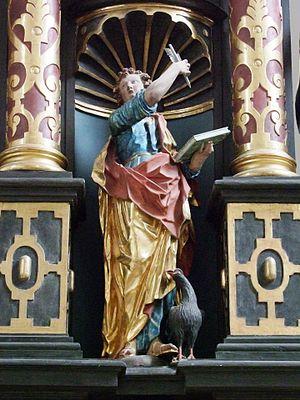
L'église Saint-Martin d'Illertissen est une église paroissiale municipale, relevant du diocèse d'Augsbourg. Elle est un monument protégé.
Christoph Rodt, aussi orthographié Rott, Rod ou Roth, né vers 1575 à Neuburg an der Kammel et mort le 10 mars 1634 à Kötz, est un sculpteur allemand.